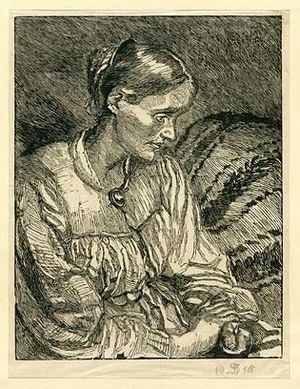
Anna Syberg
Anna Syberg gengivet 1915 af Fritz Syberg
Anna Louise Birgitte Syberg var en dansk kunstmaler, der sammen med sin mand Fritz Syberg tilhørte gruppen af fynske malere.